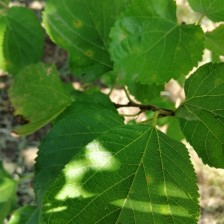
Variety: WhiteKing